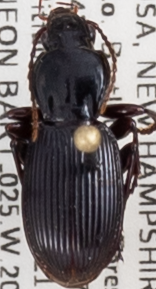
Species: Pterostichus tristis
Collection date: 2021-08-25 04:00:00
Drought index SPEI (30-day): -0.386
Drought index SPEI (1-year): -0.944
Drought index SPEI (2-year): -0.54